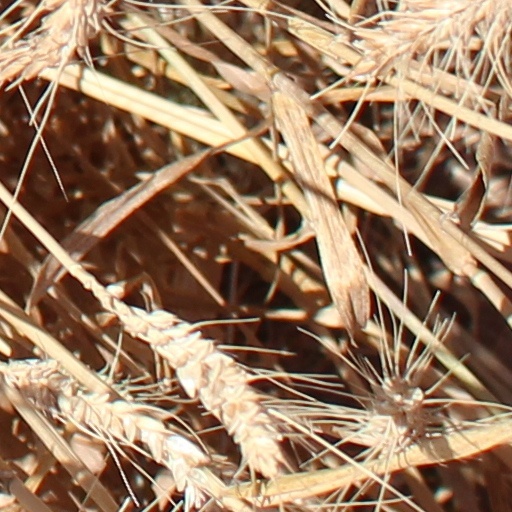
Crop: wheat